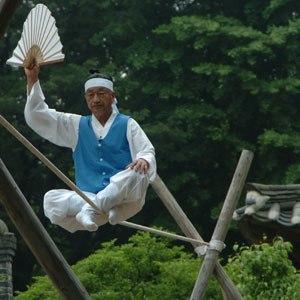
Le jultagi est un spectacle traditionnel de funambulisme sur corde raide en Corée existant depuis la période Goryeo. « Le Jultagi, marche sur corde raide » a été inscrit en 2011 par l'UNESCO sur